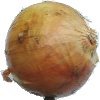
Label: white_onion